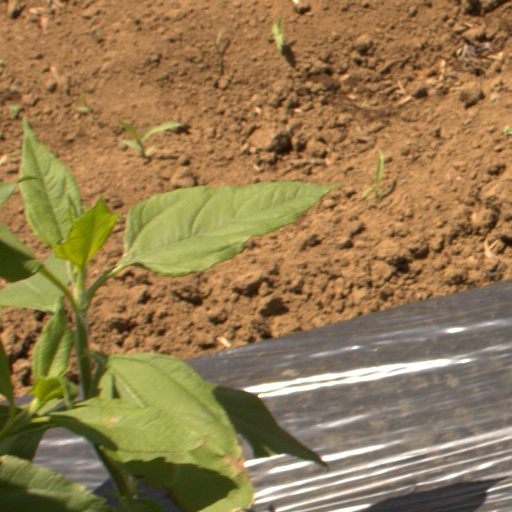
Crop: Jerusalem artichoke